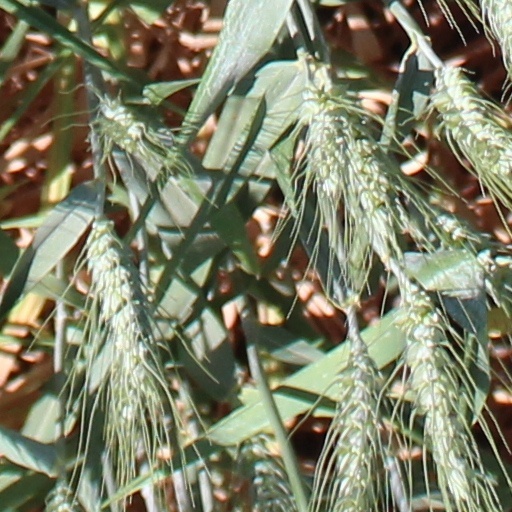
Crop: wheat